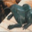
Label: frog